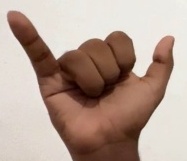
ASL sign: Y